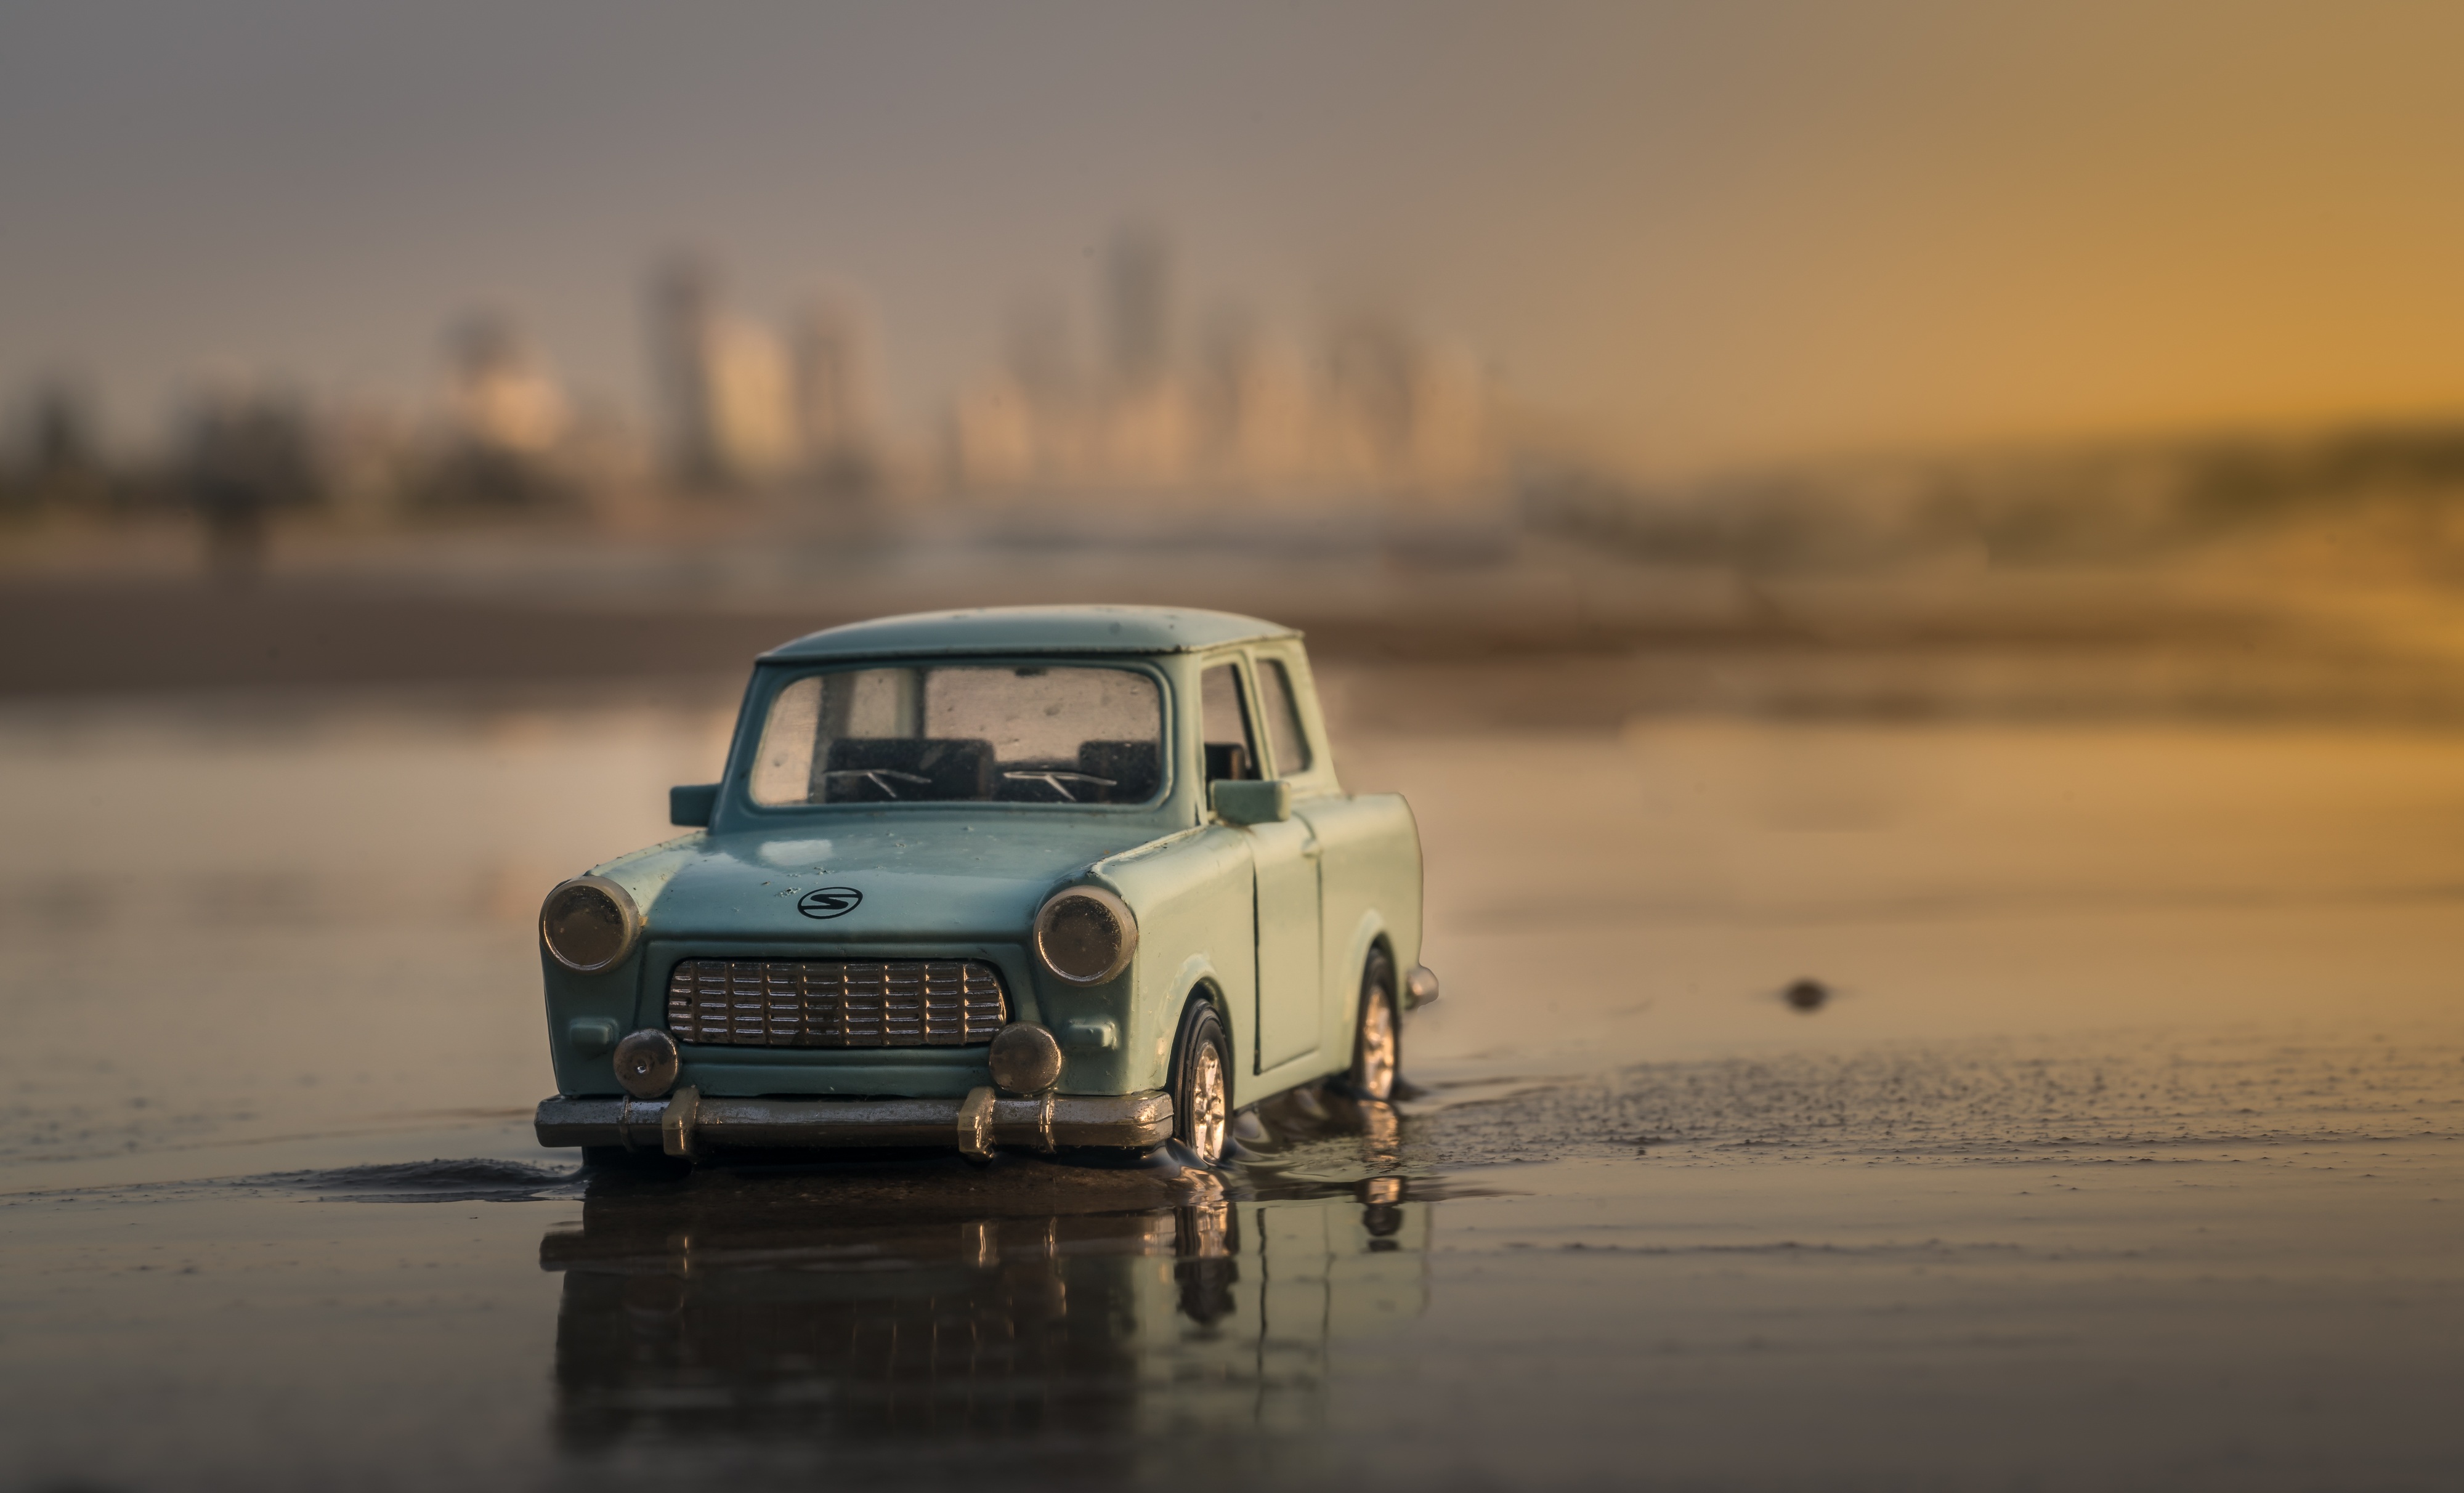
beach, water, sand, sunset, car, play, automobile, morning, perspective, model, reflection, vehicle, macro, drive, toy, miniature, fun, classic, land vehicle, automobile make, atmospheric phenomenon